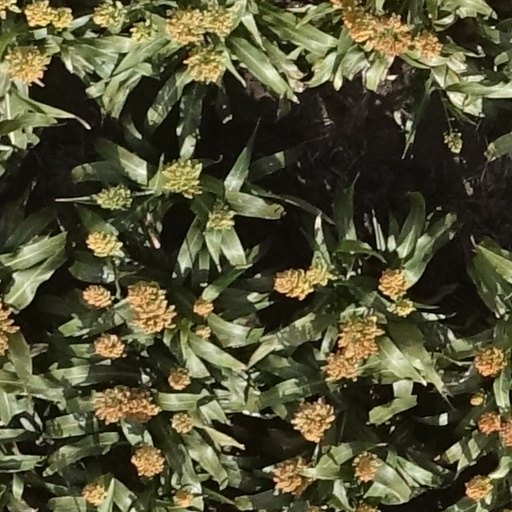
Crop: sorghum